John Ralston (artist)

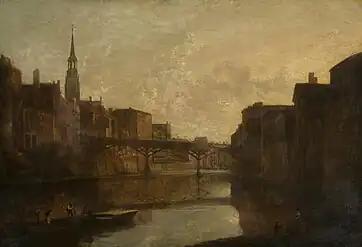

Like many of the UK's rapidly growing cities during the Industrial Revolution, Manchester's existing medieval urban fabric came to be seen as a hindrance by civic leaders—its small, old wooden buildings were unable to host large machinery, and its narrow streets limited the flow of traffic. In 1821 Parliament passed the Manchester Streets Improvement Act, which empowered local commissioners to begin a 12-year project of modernising the city centre by widening several key roads by up to 15 feet either side, as well as lowering them all to a uniform level. The most dramatic impact was on Market Stead Lane (now known as Market Street), the city's main east–west throroughfare, which had to be lowered up to six feet in some stretches, and where some of the city's most well-known buildings were demolished.